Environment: real
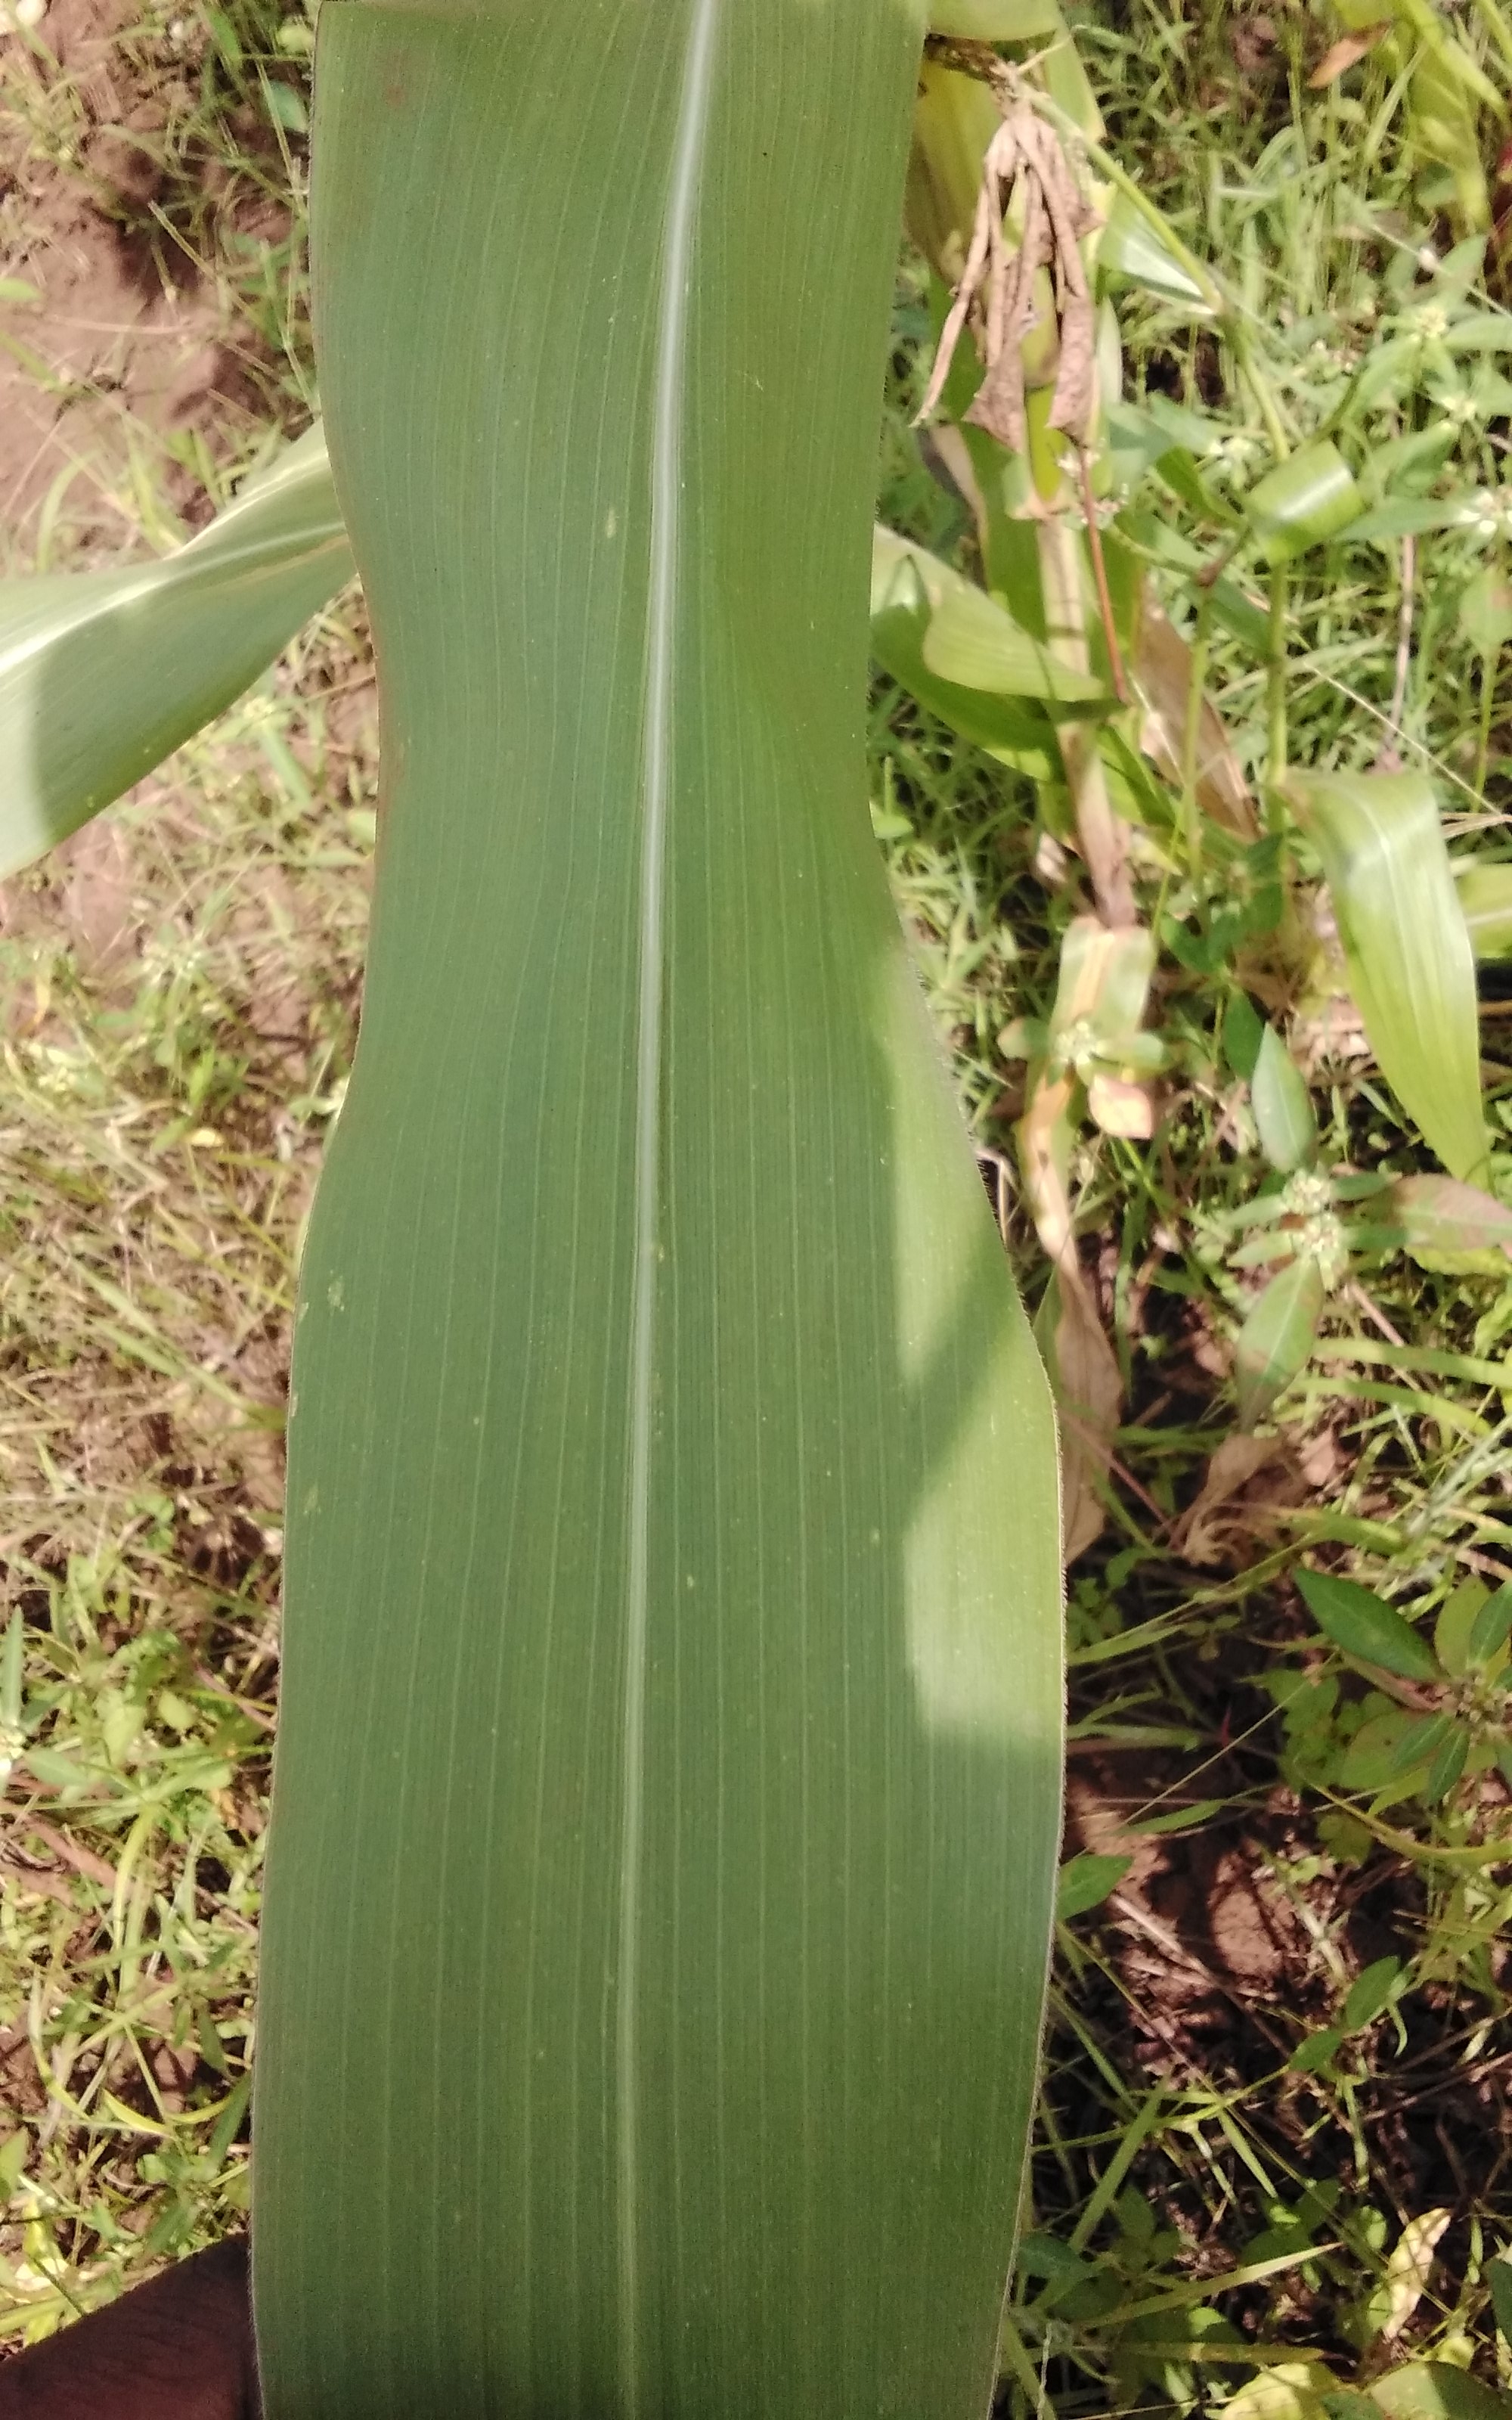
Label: healthy